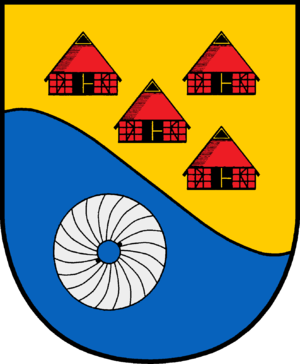
Weddelbrook
Coat of arms of Weddelbrook
Weddelbrook er en by og en kommune i det nordlige Tyskland, beliggende i Amt Bad Bramstedt-Land i